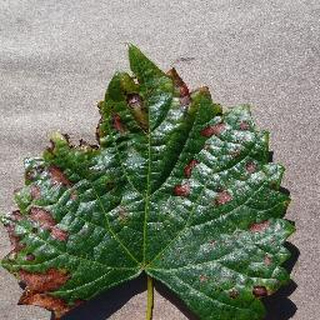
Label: grape_esca_black_measles